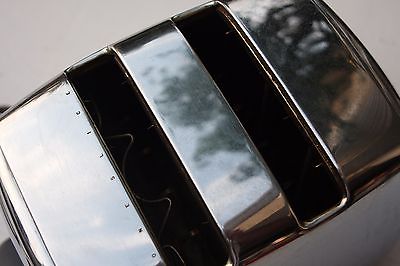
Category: toaster